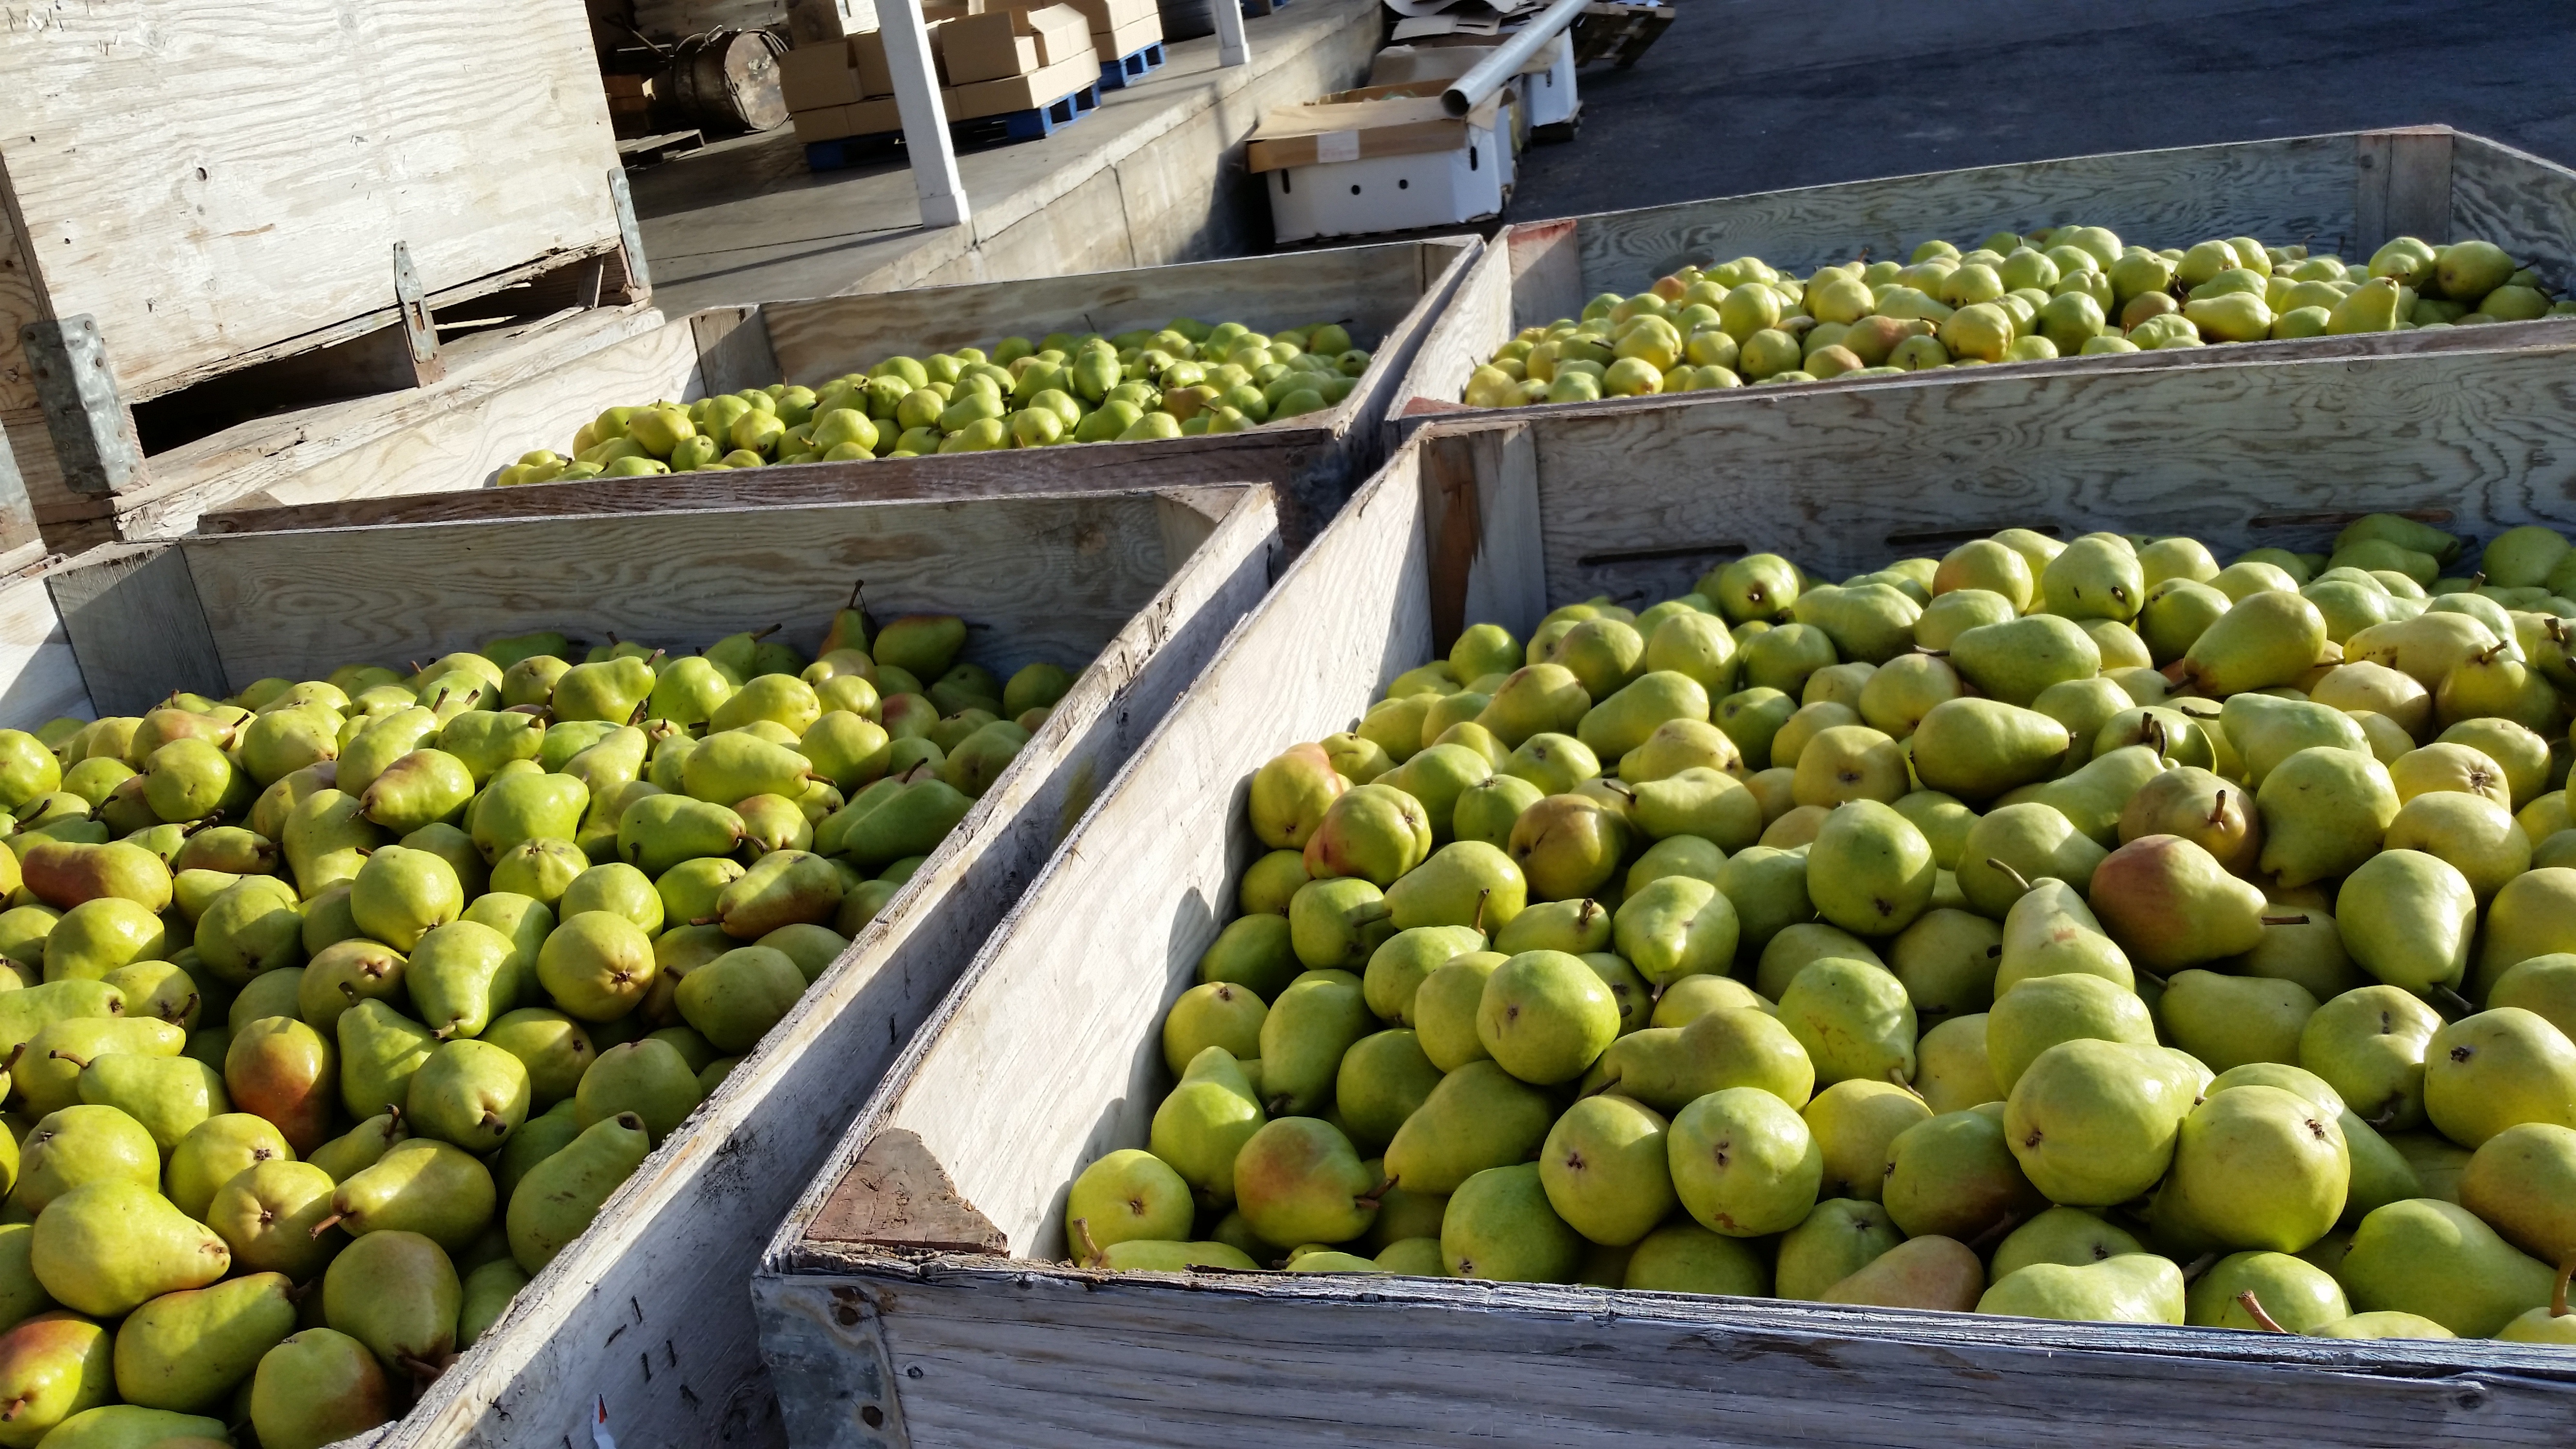
nature, plant, fruit, sweet, stem, city, ripe, food, green, produce, natural, autumn, fresh, agriculture, juicy, healthy, snack, dessert, delicious, freshness, public space, vitamin, nutrition, pears, tasty, vegetarian, raw, diet, organic, bartlett, flowering plant, bartlett pear, land plant